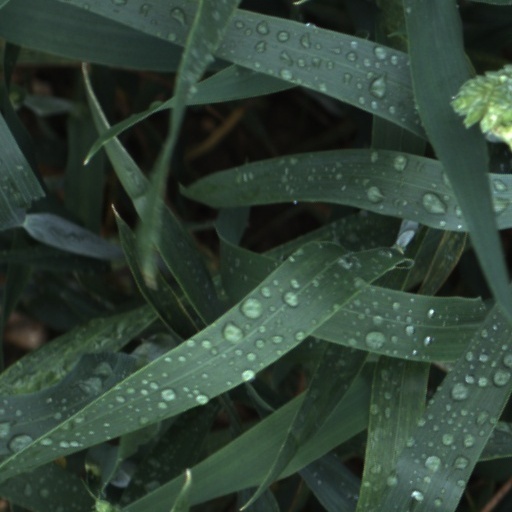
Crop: wheat